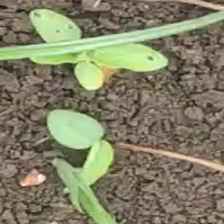
Weed species: Moti_dudhi(Euphorbia_geneculata_L)